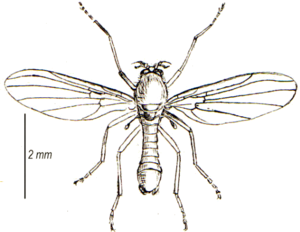
Thaumaleidae est une famille de diptères.
Les diptères ou Diptera sont un ordre de la classe des insectes. Il s'agit de l'un des ordres dominants en matière de nombre d'espèces. On retrouve plus de 150 000 espèces de mouches décrites. Ce groupe comprend des espèces désignées par les noms vernaculaires de mouches, syrphes, moustiques, taons, moucherons, etc.
Les nématocères, Nematocera, forment un sous-ordre d'insectes diptères, dont les antennes sont généralement en forme de fil, avec des ailes longues et plus de trois articles par antenne. Bien que regroupant un ensemble paraphylétique de familles, ce terme est encore fréquemment utilisé pour désigner les diptères à allure de moucherons ou de moustiques, par opposition à ceux qui ressemblent plutôt à des mouches.